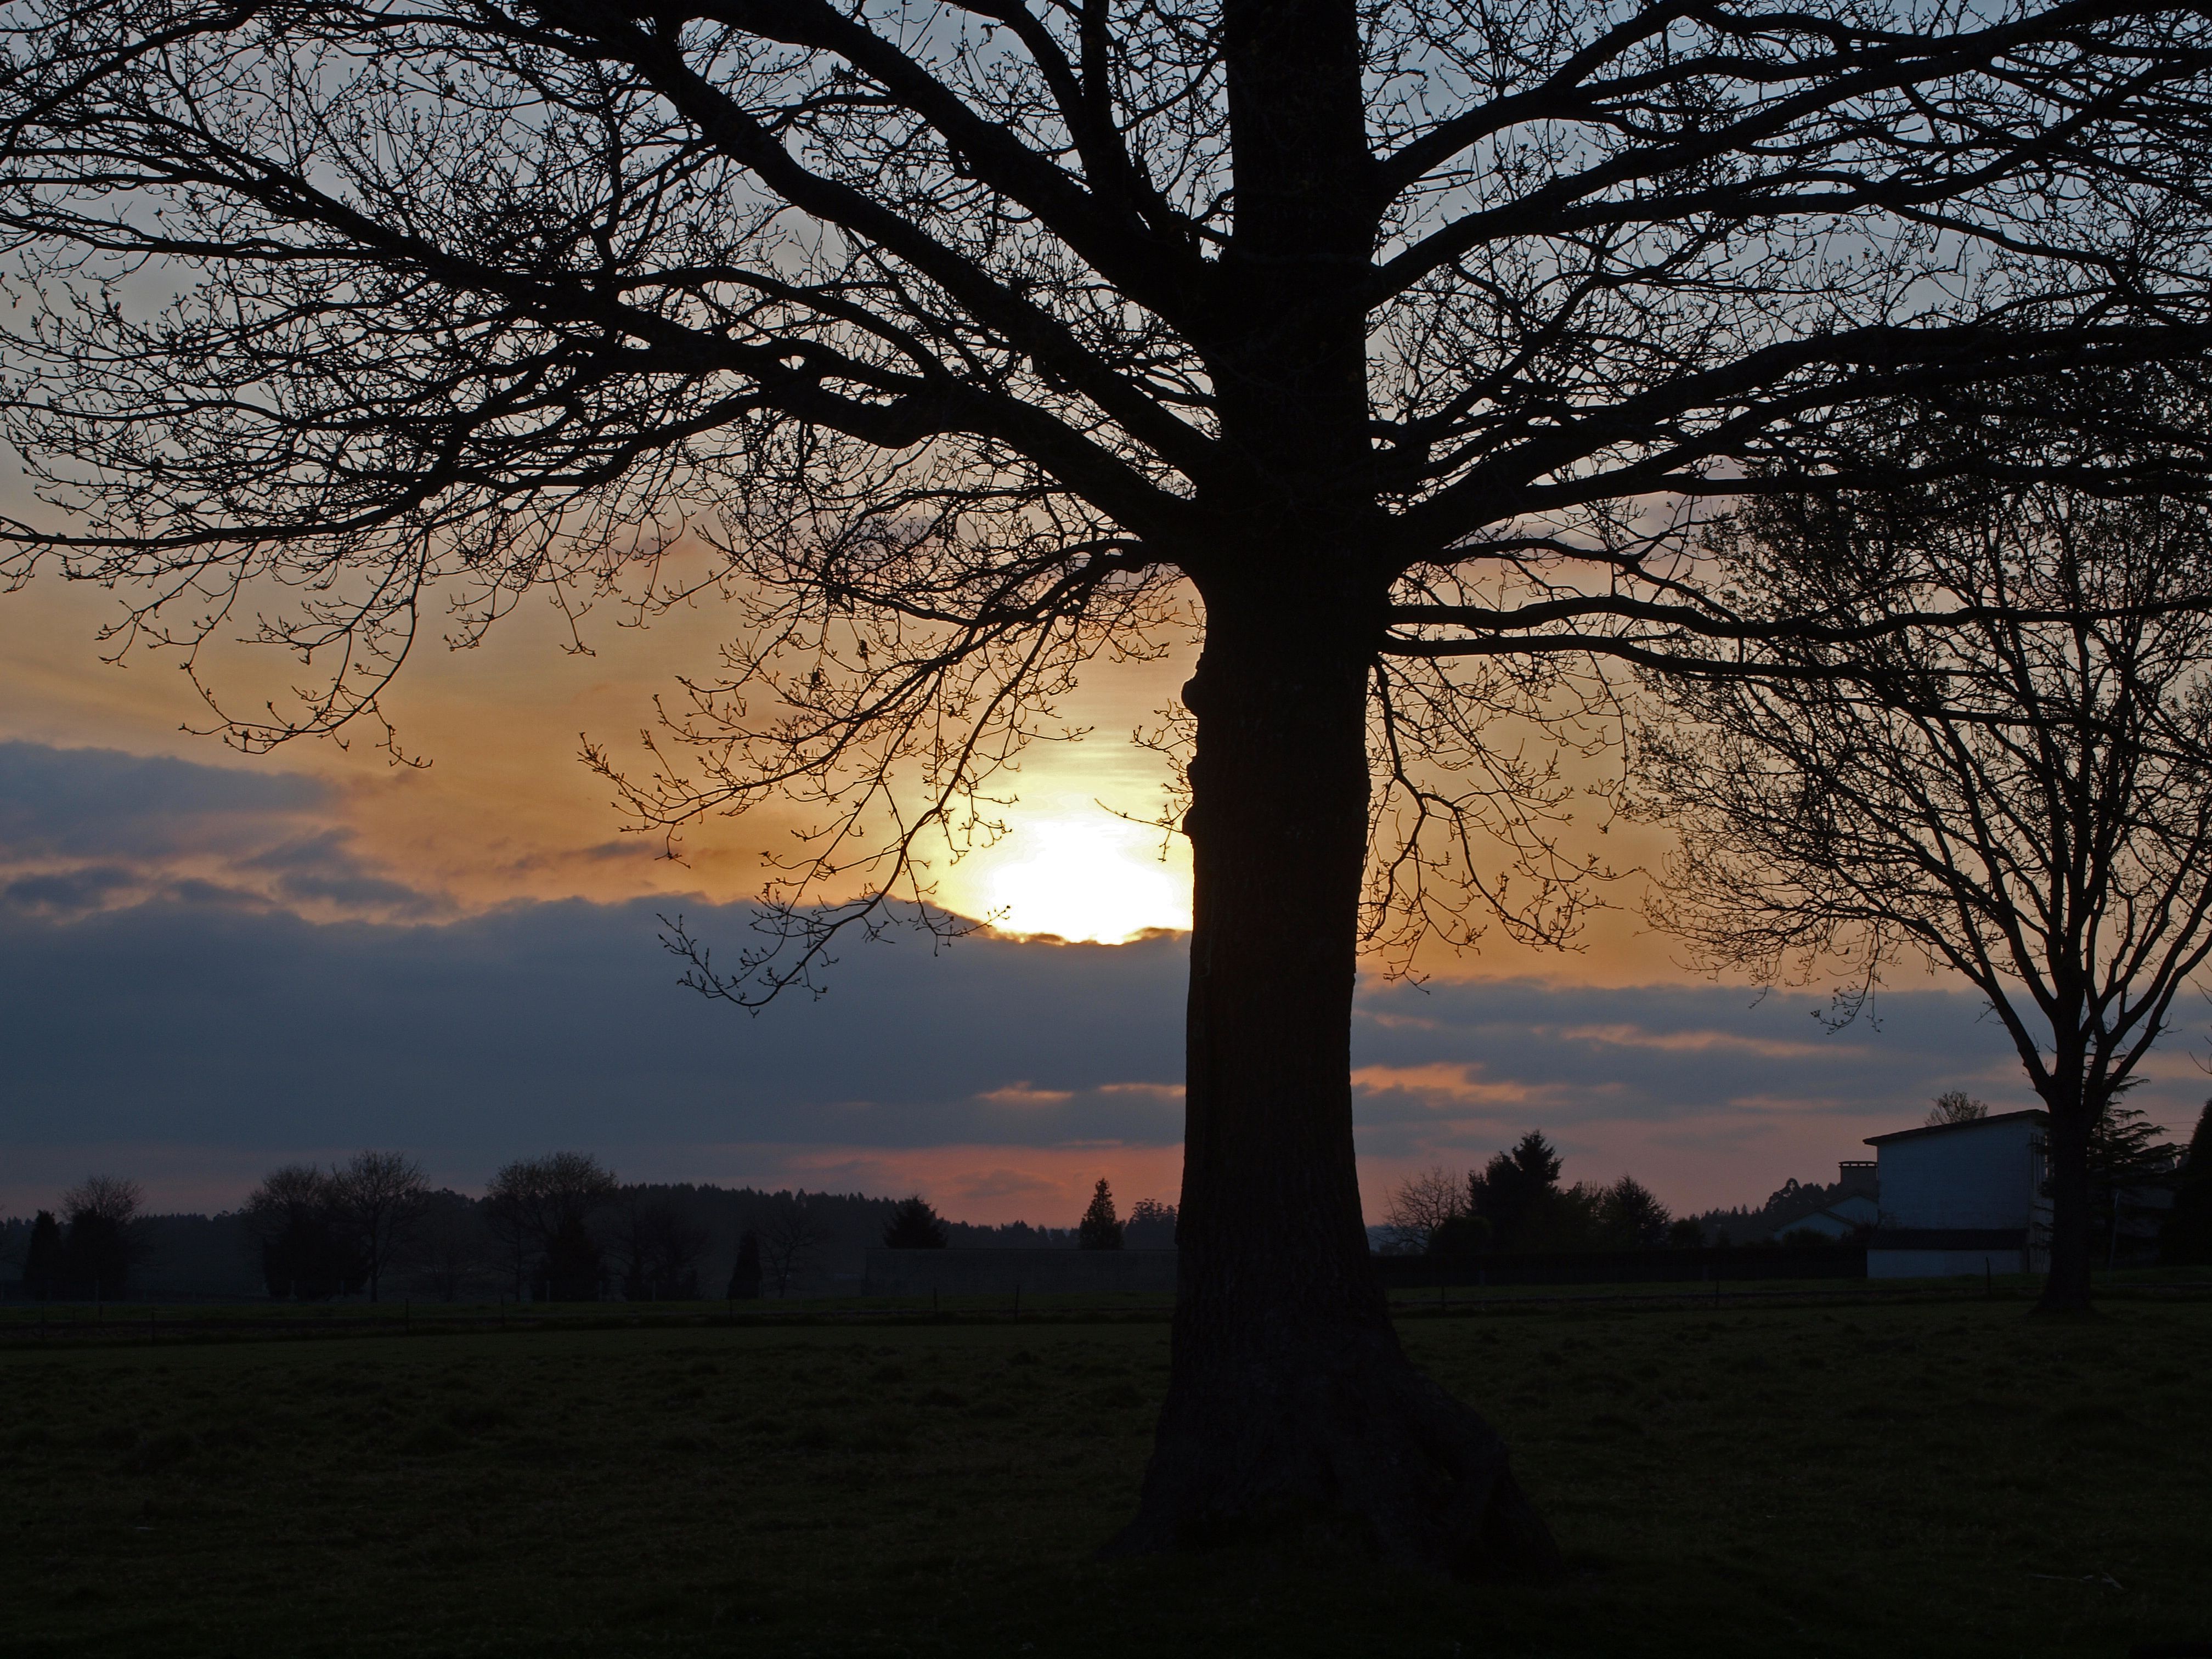
landscape, tree, nature, branch, cloud, plant, sky, sunrise, sunset, mist, field, sunlight, morning, dawn, dusk, evening, savanna, plain, sunsets, ggl1, gphoto, puestasdesol, rural area, atmospheric phenomenon, woody plant